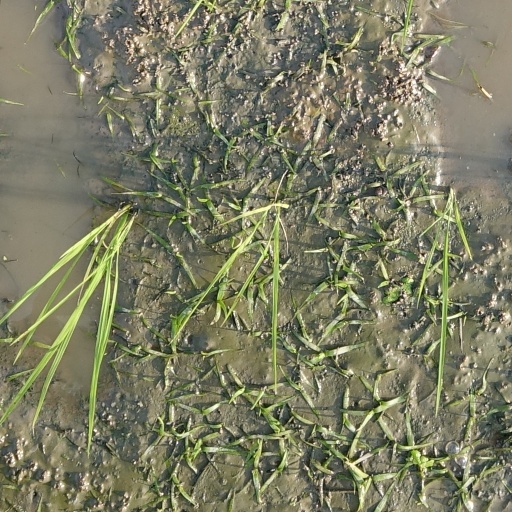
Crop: rice